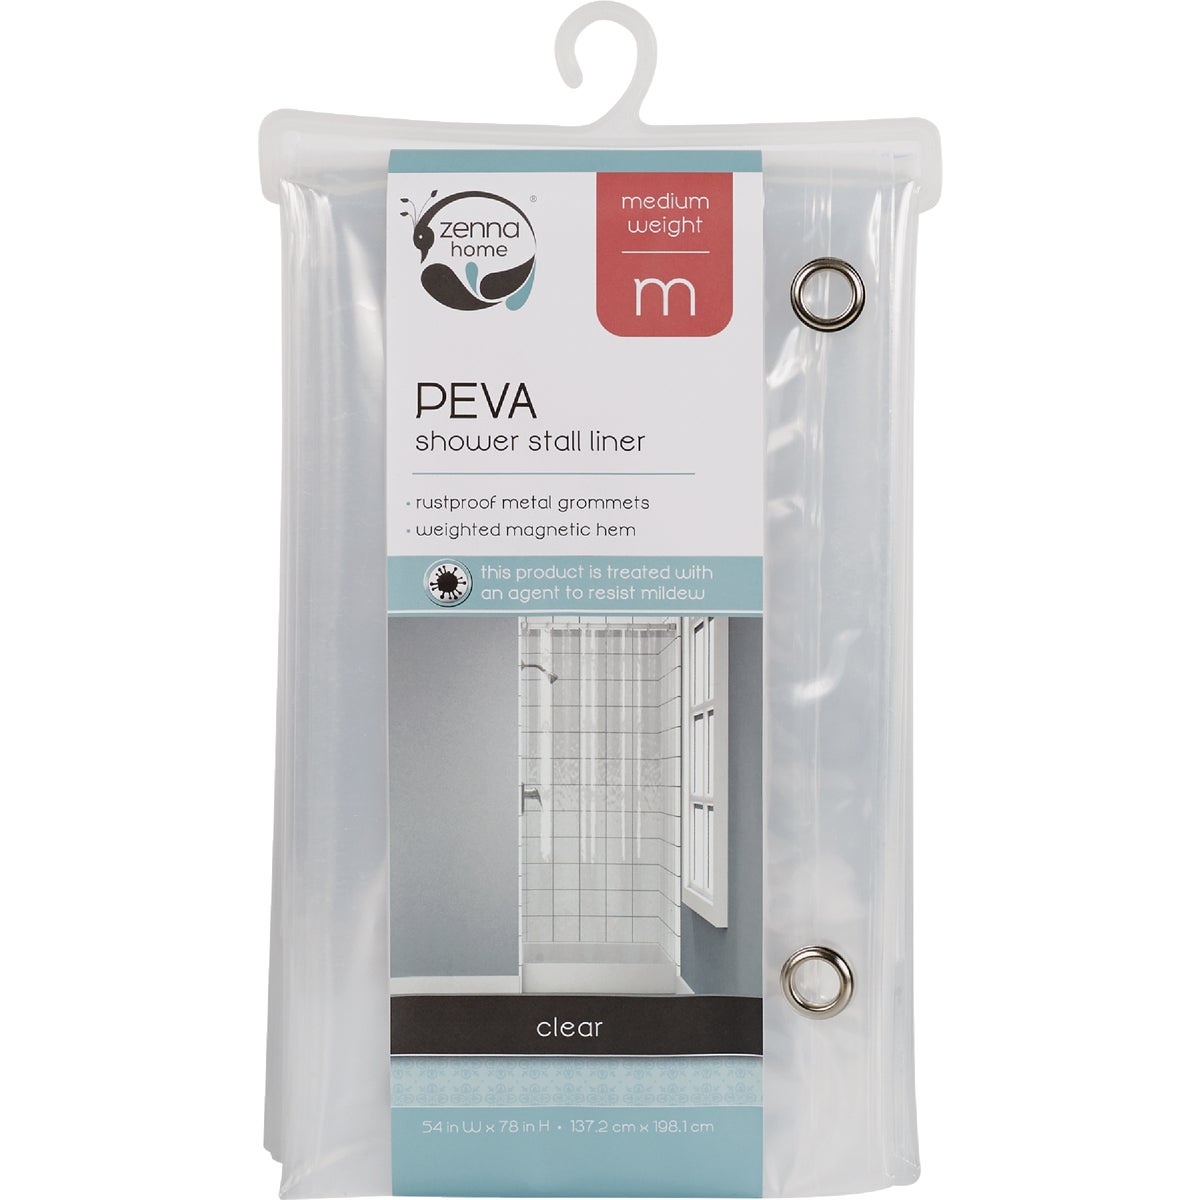
Zenith Zenna Home 54 in W x 72 in H Frosty PEVA Stall Size Shower Curtain Liner
Clear, medium-weight PEVA stall sized shower liner. Environmentally friendly PEVA liner contains no chlorides and is odorless and non-toxic. Cleans easily with soap and water. Weighted hem holds liner securely in place. %search_data%LPSMKKL
Brand: Zenith
Category: Home & Garden > Bathroom Accessories > Shower Curtain Rings